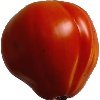
Label: Tomato 1